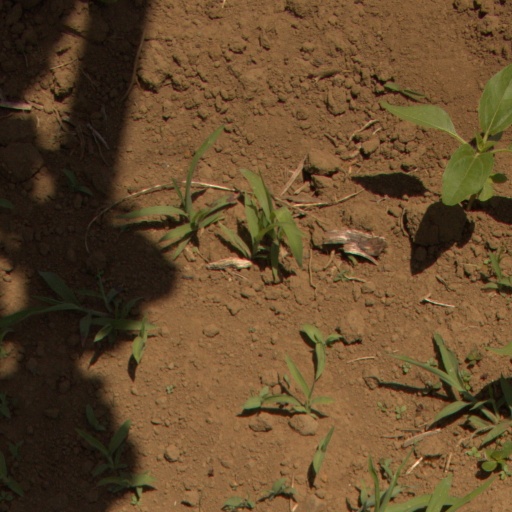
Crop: Jerusalem artichoke